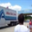
Label: truck